Tom Derrick

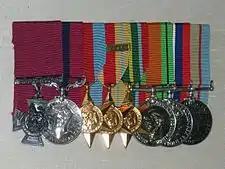
Derrick's medals on display at the Australian War Memorial

The Japanese force on Tarakan learned of Derrick's death and tried to exploit it for propaganda purposes. They printed a leaflet which began "We lament over the death of Lieutenant General Terick CinC of Allied Force in Tarakan" and later included the question "what do you think of the death in action of your Commander in Chief ...?" This leaflet reached few Australian soldiers, and had little impact on them. "Tokyo Rose" also broadcast taunts over "Terick's" death.